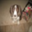
Label: dog